Kyoto Imperial Palace

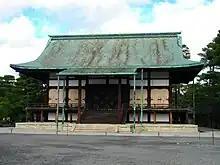
Shunkōden

The was constructed to house the sacred mirror for the enthronement ceremony of Emperor Taisho in 1915. The roof is modern, being made out of copper and not wooden shingles.